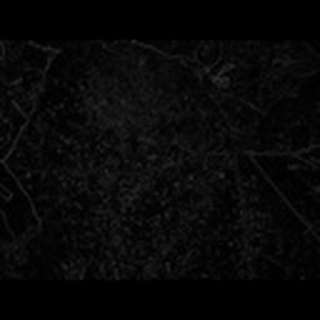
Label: cotton_powdery_mildew